Fulton County, Georgia

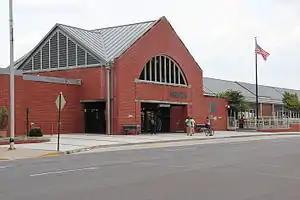
East Point MARTA station

The General Assembly approved creation of the city in 2005, and for this case, it suspended an existing state law that prohibited new cities (the only type of municipality in the state) from being within of an existing one. The citizens of Sandy Springs voted 94% in favor of ratifying the city charter in a referendum held on June 21, 2005. The new city was officially incorporated later that year at midnight on December 1.